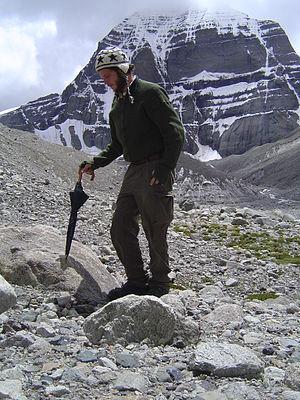
Éric van Hove durant la Kora du Mont Kailash sur les plateaux tibétains en 2005
Éric Van Hove est un artiste conceptuel metamoderne belge élevé au Cameroun. Il vit et travaille entre Bruxelles et Marrakech.